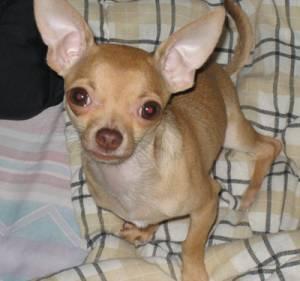
Breed: chihuahua